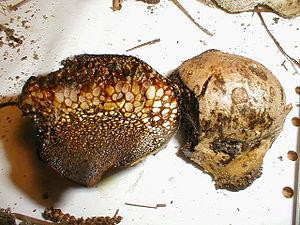
Les Sclerodermataceae sont une famille de champignons basidiomycètes de l'ordre des bolétales, du sous-ordre des sclérodermatinés. Ils contiennent plusieurs genres de champignons inhabituels qui ressemblent peu aux bolets. C'est un apport de la classification phylogénétique que de d’inclure dans les bolétales ces champignons autrefois rattachés aux gastéromycétales.